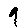
Label: 9